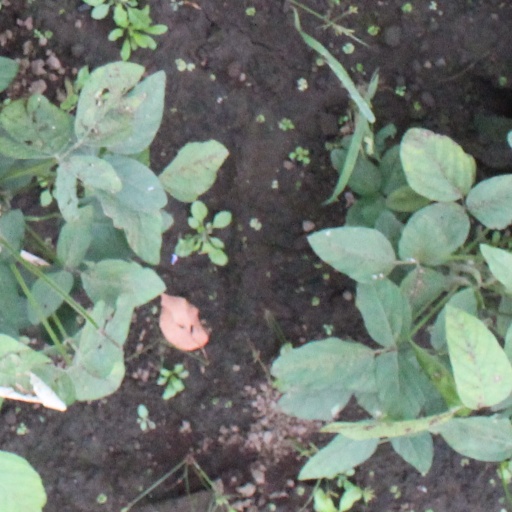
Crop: soybean